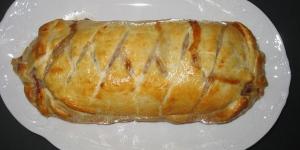
solomillo de cerdo hojaldrao